Roggwil, Thurgau

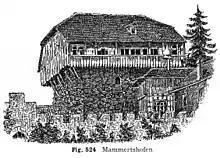
Mammertshofen Castle

The Gasthof Traube, and Mammertshofen Castle are listed as Swiss heritage site of national significance. The village of Roggwil and the hamlet of Watt bei Roggwil are listed as part of the Inventory of Swiss Heritage Sites.